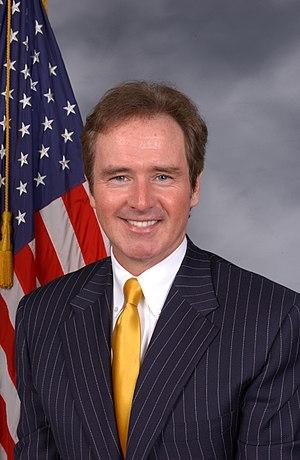
Brian Higgins, né le 6 octobre 1959 à Buffalo, est un homme politique américain, élu démocrate de l'État de New York à la Chambre des représentants des États-Unis depuis 2005.